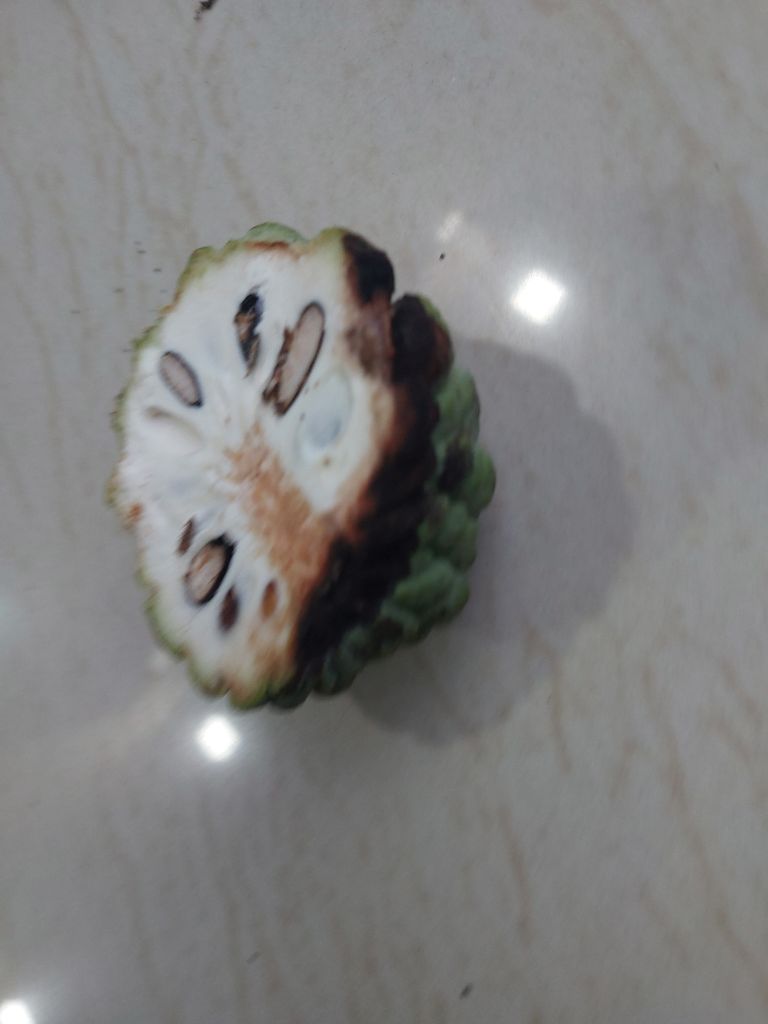
Disease label: Diplodia Rot